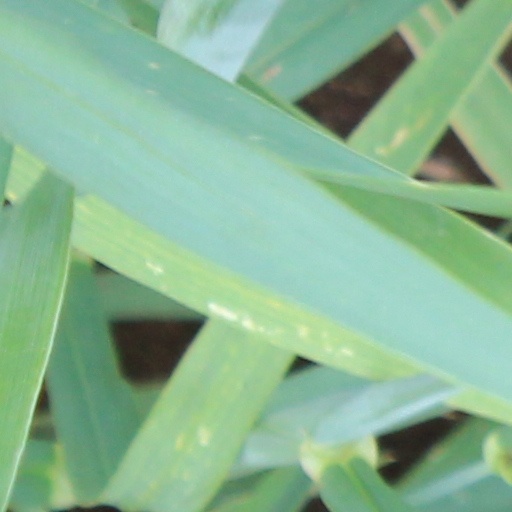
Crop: wheat